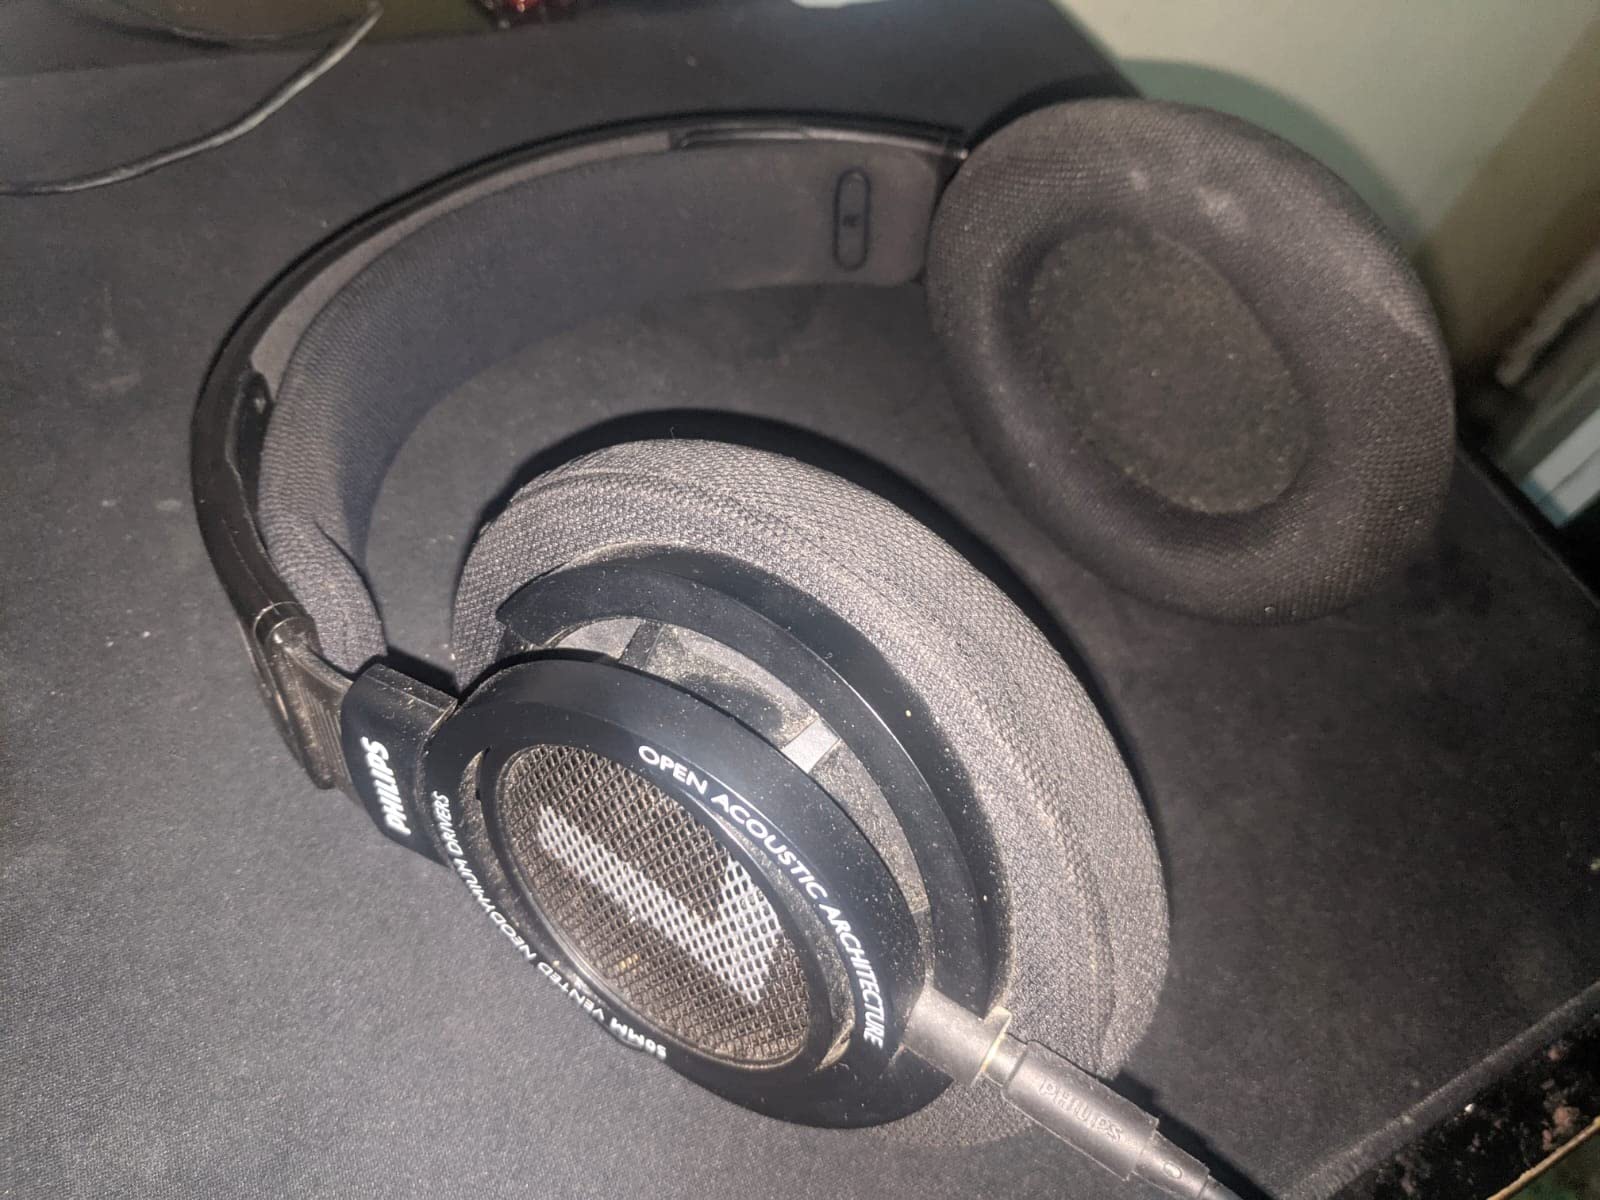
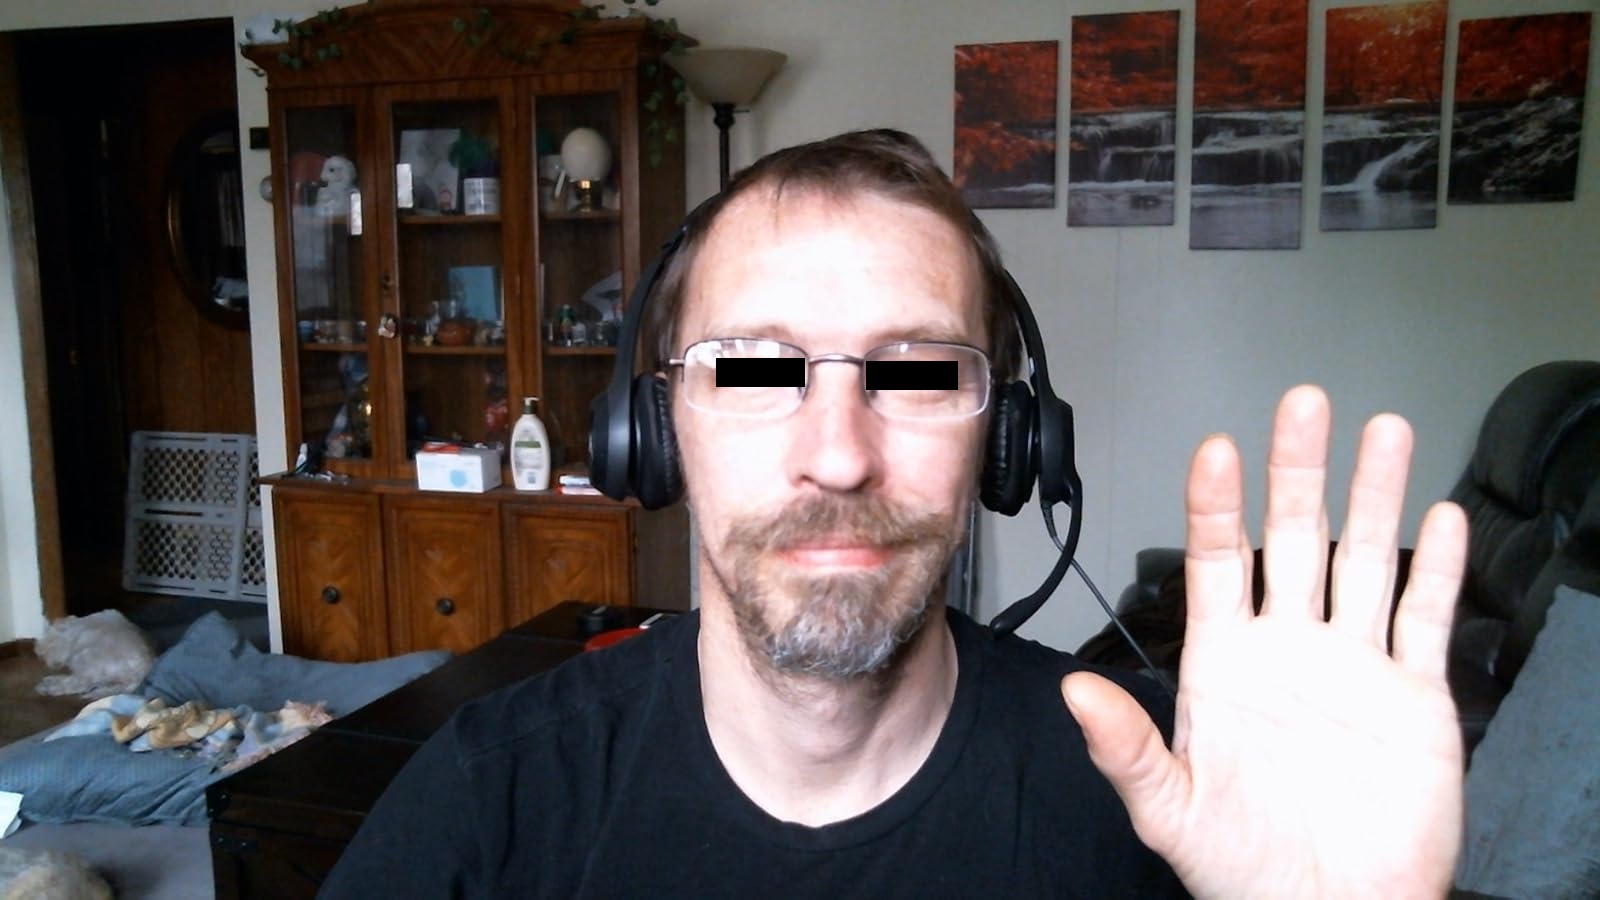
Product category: headphones
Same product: no